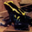
Label: frog